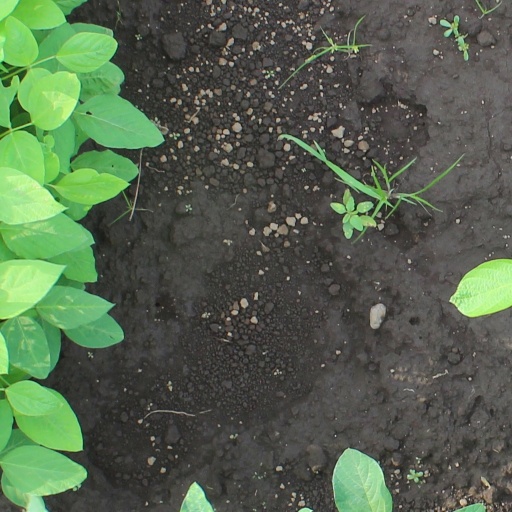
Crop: soybean